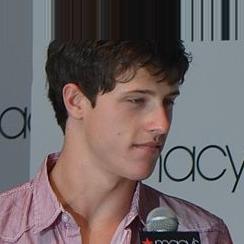
Age: 17